Curecanti National Recreation Area

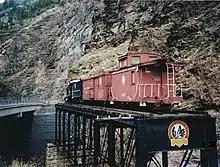
Denver and Rio Grande Western Railroad Narrow Gauge Trestle

Recreational opportunities around Crystal Reservoir include boating (hand-carried craft only), camping, and hiking. There are two small developed areas near the reservoir, Mesa Creek Trailhead and Crystal Creek Trailhead. Mesa Creek Trailhead is located immediately west of Point Morrow Dam, and can be accessed from a one-mile road running north of U.S. 50 at Cimarron.